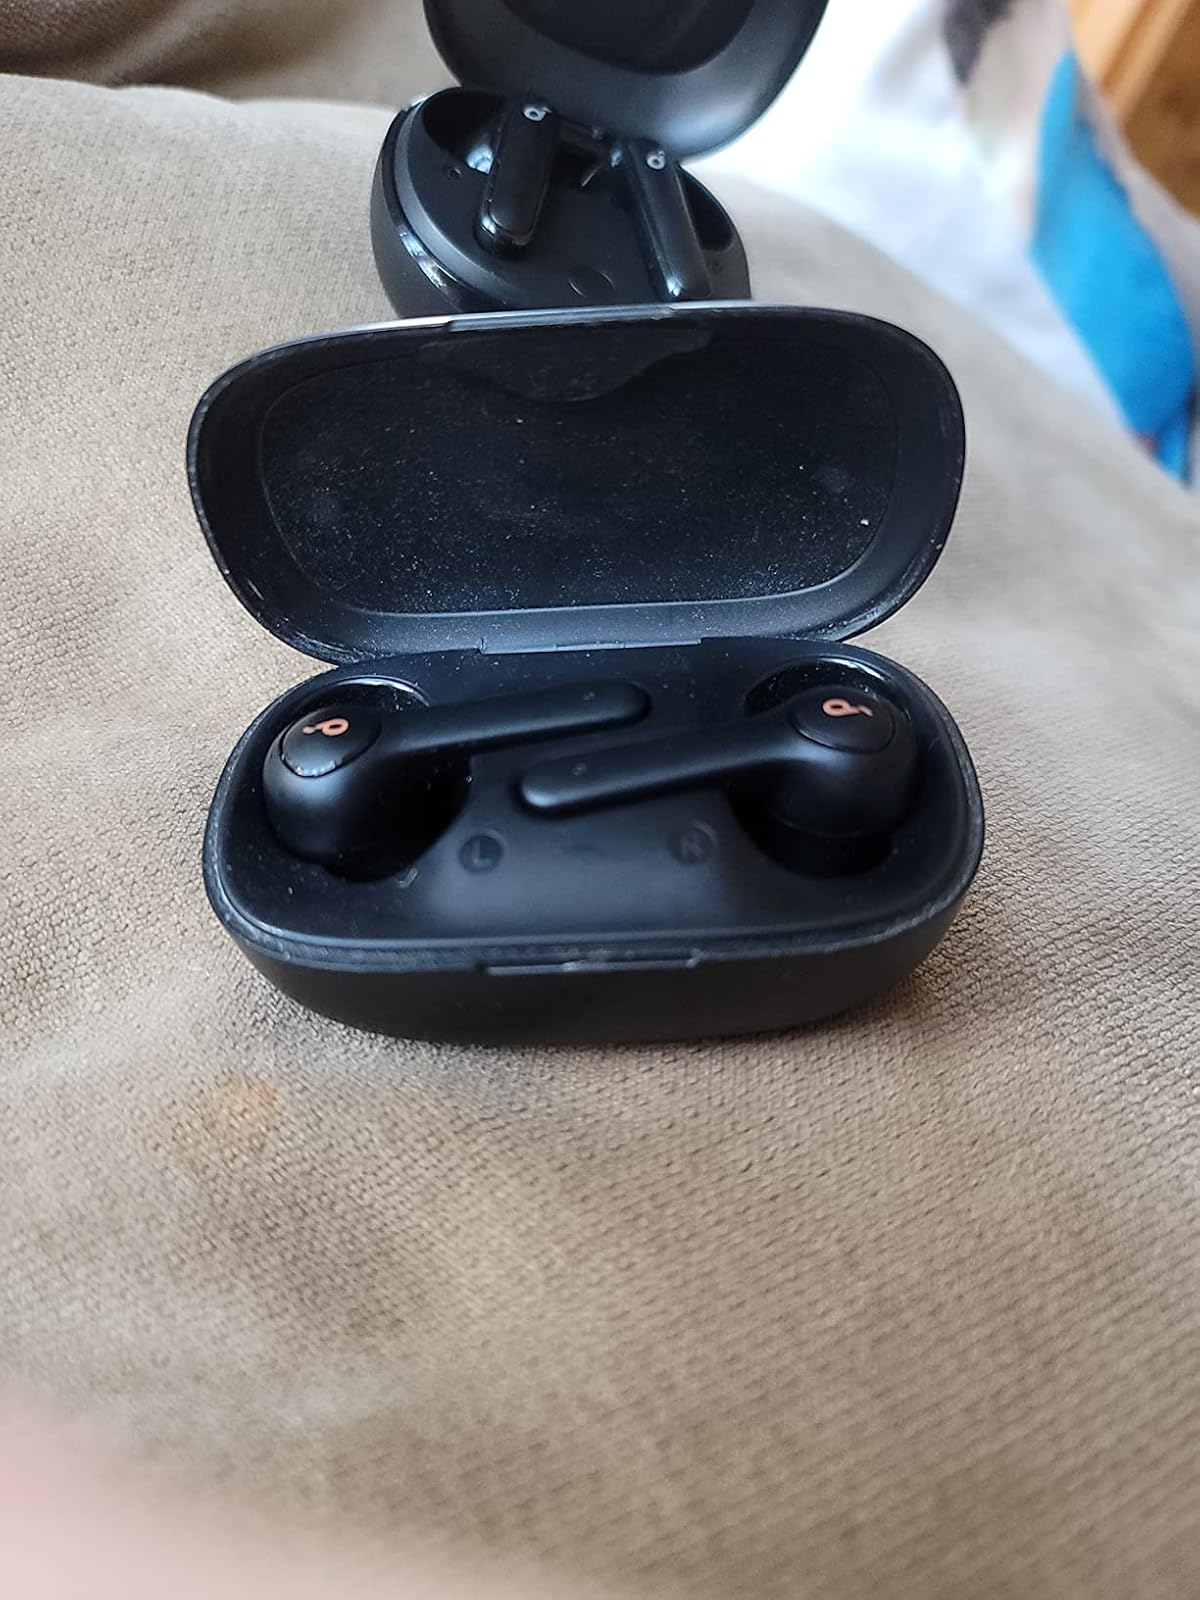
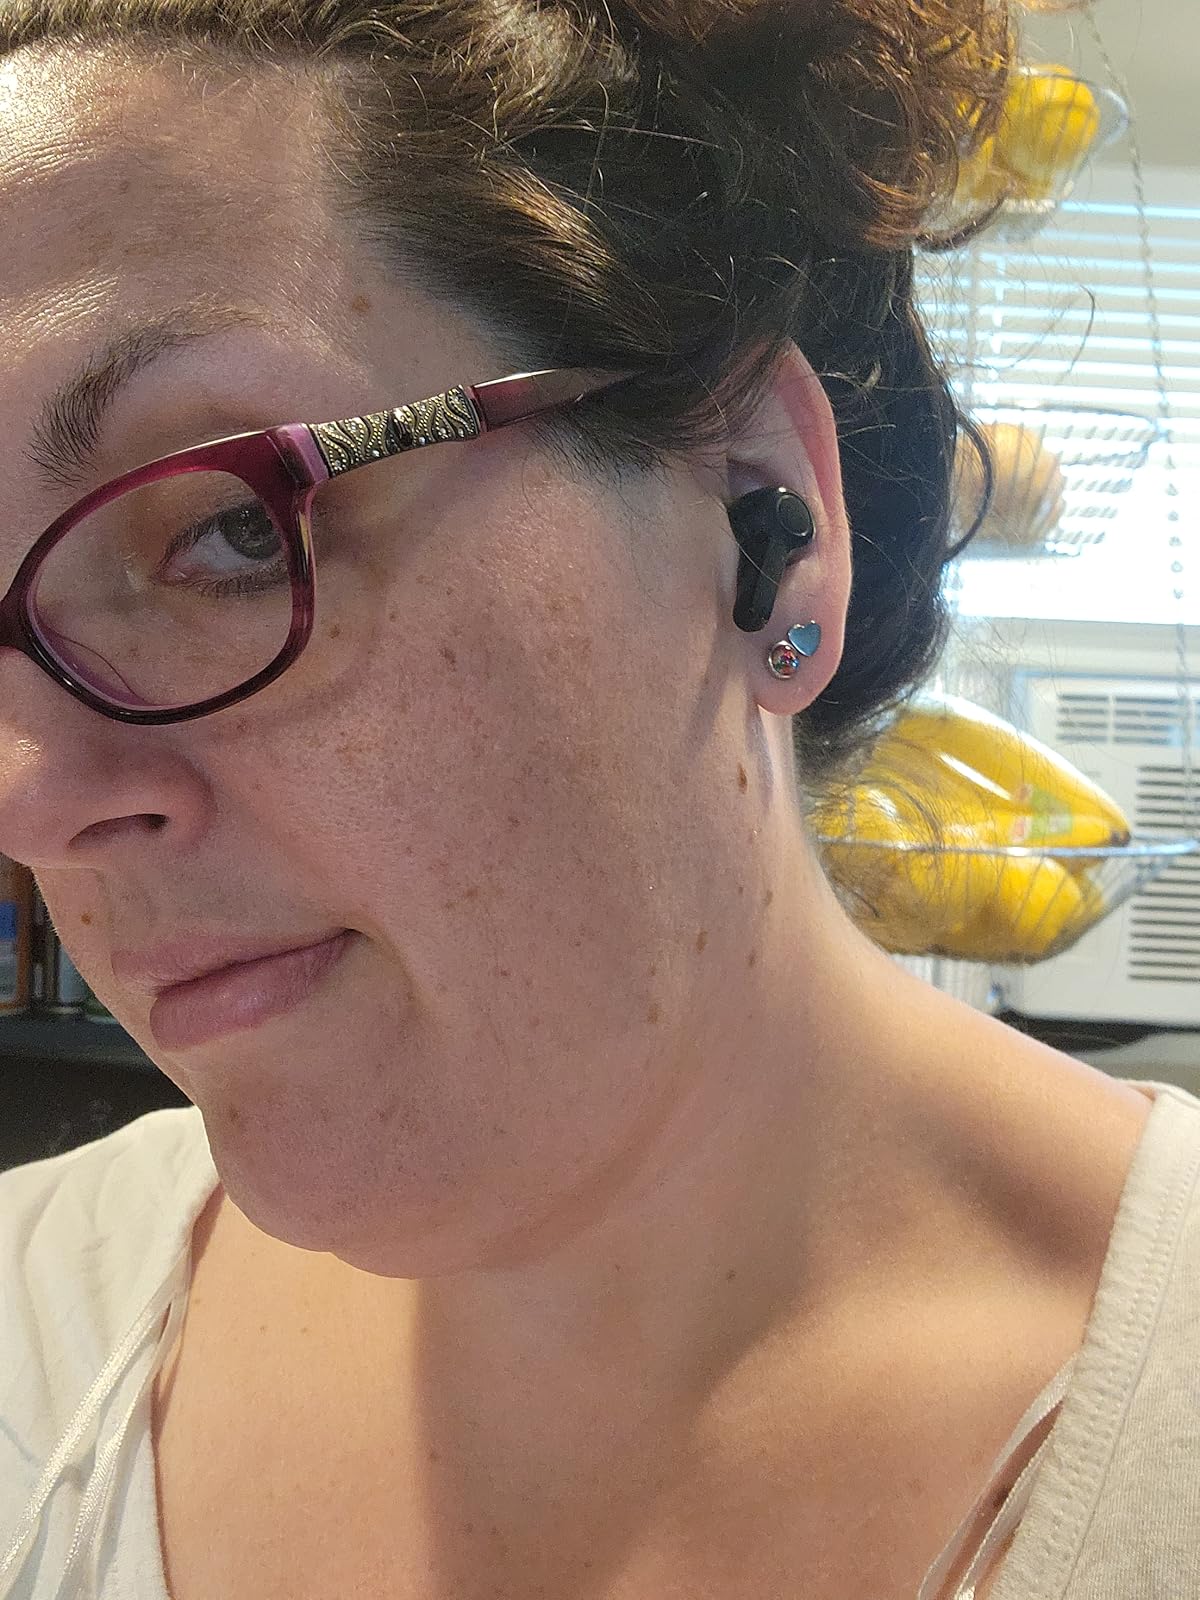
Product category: earbuds
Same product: no